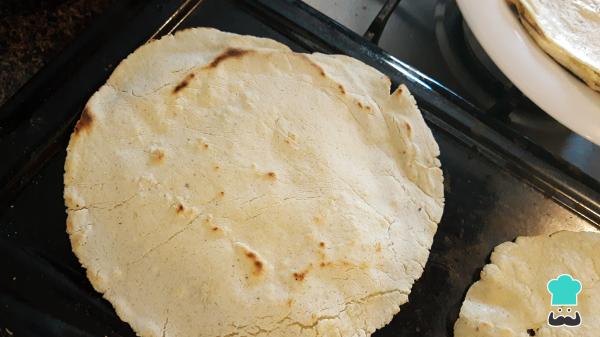
En un comal o sartén anti adherible, coloca la tortilla, deja que se cocine por algunos minutos por ambos lados hasta que comience a dorarse un poco y comience a tener una textura quebradiza. Como es una tortilla delgada no demorará en cocinarse, repite el proceso hasta terminar con toda tu masa.